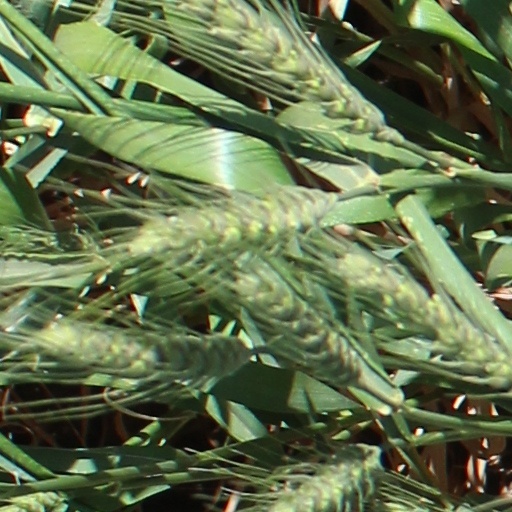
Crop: wheat